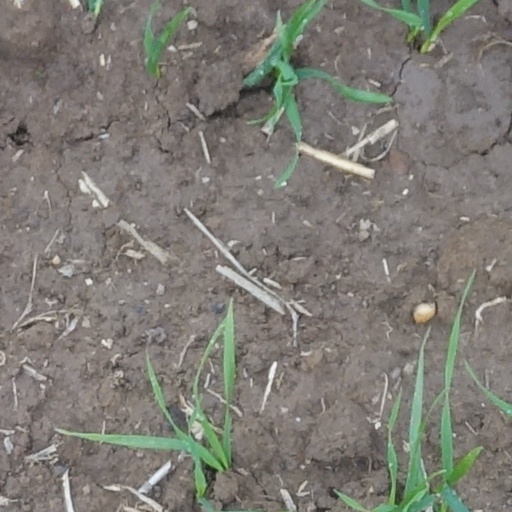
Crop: wheat